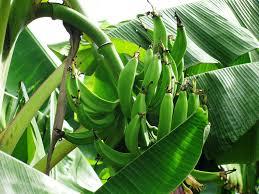
Mkungu wa ndizi mbichi zenye rangi ya kijani zikiwa bado zimeunganishwa kwenye mmea wa ndizi,mkungu huu umezungukwa na majani mapana na makubwa yenye mmea wa ndizi.